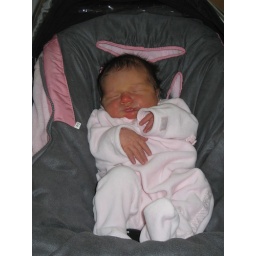
Rachel in the car seat